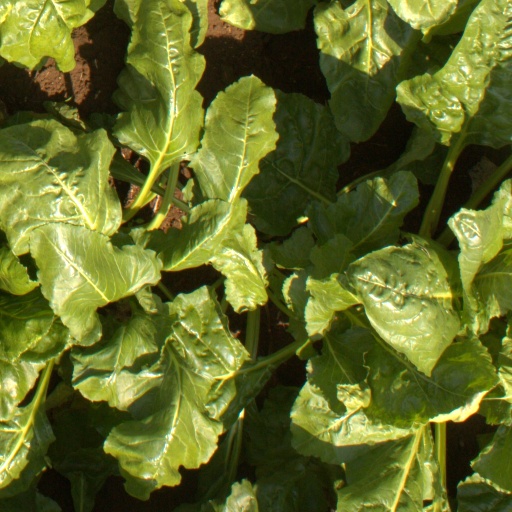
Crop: sugar beet